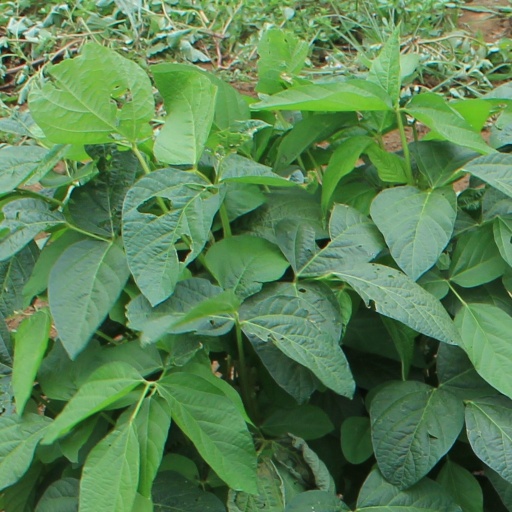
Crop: soybean